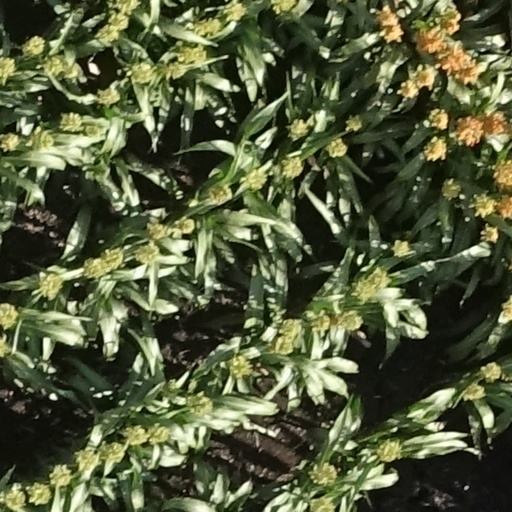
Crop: sorghum